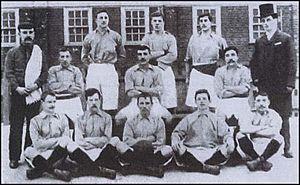
West Ham United Football Club est un club anglais de football fondé en 1895, et situé dans le district de Newham, banlieue-Est de Londres. Le club évolue dans le championnat d'Angleterre de football en Premier League, présidé par David Gold et David Sullivan. Karren Brady en est actuellement la directrice exécutive.